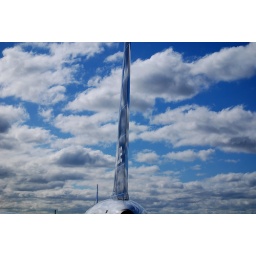
A JetBlue tails stands out against a cobalt blue sky awaiting takeoff at JFK